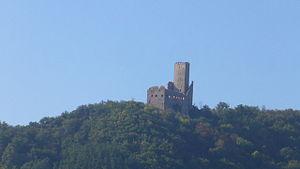
Château de l'Ortenbourg vu depuis la sortie ouest de Scherwiller
L'Ortenbourg est, avec le Ramstein, l'un des deux châteaux qui dominent la commune de Scherwiller, située à 7 km de Sélestat, dans le département du Bas-Rhin. Les ruines du château s'élèvent sur un piton rocheux, à 437 m d'altitude.
Scherwiller est une commune française située dans le département du Bas-Rhin, en région Grand Est.
Cet article recense de manière non exhaustive les châteaux, maisons fortes, mottes castrales, situés dans le département français du Bas-Rhin. Il est fait état des inscriptions et classements au titre des monuments historiques.